Leopoldo López

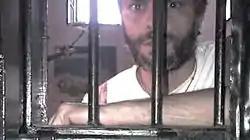
López in Ramo Verde Prison when he was initially detained in 2014

"The Economist" reported in February 2014 that while Henrique Capriles headed the moderate wing of Democratic Unity Roundtable (MUD) – the alliance of Venezuelan opposition parties – López headed "the more confrontational wing". Both advocated nonviolence, while López, unlike Capriles, "believe[d] that demonstrations can prompt a change of government". On 12 February 2014, López called on Venezuelans to peacefully protest against the Venezuelan government. The same day, Venezuelan prosecutors, after likening López and protesters to "Nazis", issued an arrest warrant for López on charges including instigation of delinquency, public intimidation, arson of a public building, damage to public property, severe injury, "incitement to riot", homicide, and terrorism.